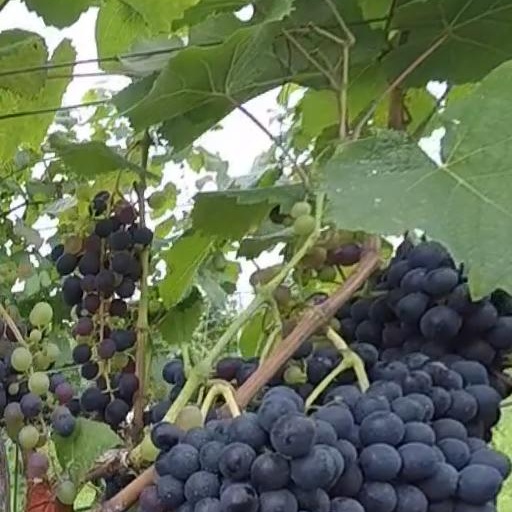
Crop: grape